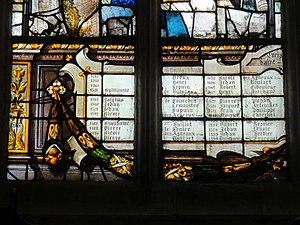
Vitrail de saint Loup de Sens
L'église Saint-Aspais est une église catholique paroissiale située à Melun, en France, sur la rive droite de la Seine. C'est l'unique église de France dédiée à saint Aspais, évangélisateur de la ville à la fin de l'Antiquité, dont la vie est inconnue. Elle se situe initialement dans un faubourg, et succède à une église gothique plus modeste, dont un chapiteau et quelques débris ont été retrouvés en 2011. À la fin du XVᵉ siècle, Saint-Aspais est la paroisse la plus populeuse de la ville, et les habitants décident d'agrandir l'église. D'abord, un nouveau clocher est bâti au nord de la façade, et terminé vers 1480. À partir de 1506, la façade est refaite dans le style gothique flamboyant, ainsi que les trois travées de la nef. La construction du nouveau chœur est lancée le 23 mars 1517, sous la direction du maître-maçon parisien Jehan de Félin, qui fournit également un plan pour la reconstruction totale de l'église, y compris la nef bâtie à peine dix ans plus tôt. De Félin donne plus d'élévation au chœur que les marguilliers n'avaient imaginé, et soigne le décor sculpté, ce qui provoque la colère du conseil de fabrique soucieux de la maîtrise du budget, et entraîne des procès.